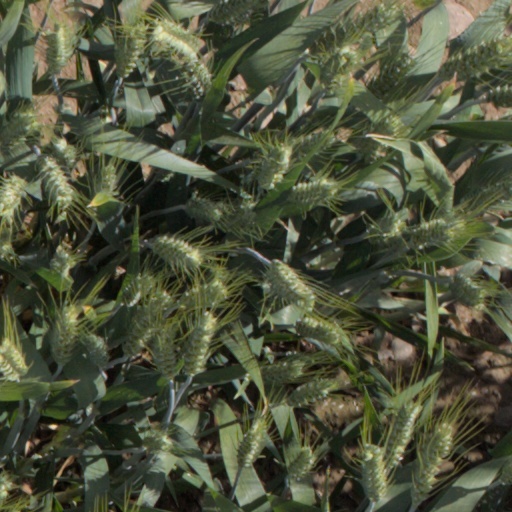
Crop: wheat